Charles Theodore, Prince of Salm

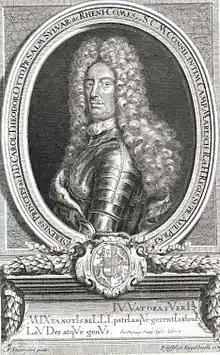
Carl Theodor Otto Fürst zu Salm

Charles Theodore Otto, Prince of Salm (1645-1710), was Count of Salm-Salm since 1663 and Obersthofmeister at the Austrian Court.